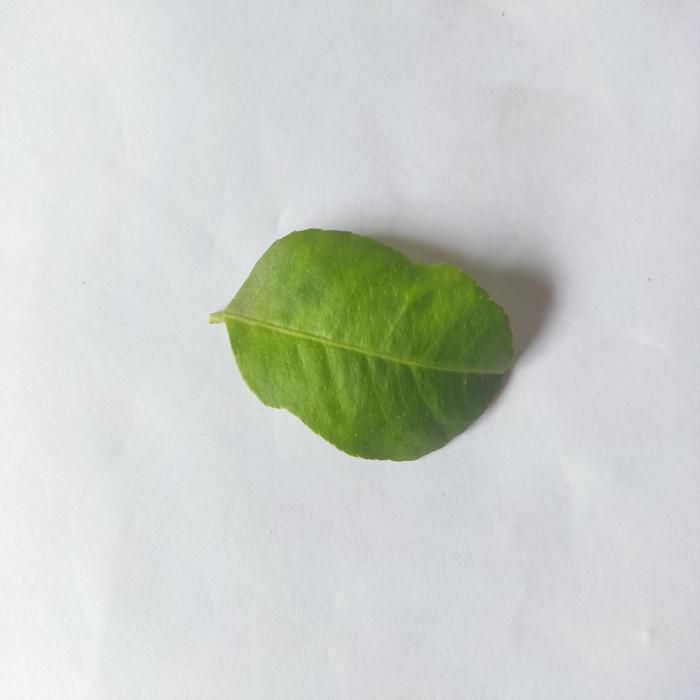
Crop: Lemon
Leaf condition: Citrus